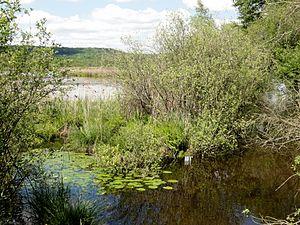
Marais de Cinqueux, vu depuis le pont de la RD sur la Petite Rivière, à la limite avec Sacy-le-Grand.
Cinqueux est une commune française située dans le département de l'Oise en région Hauts-de-France.